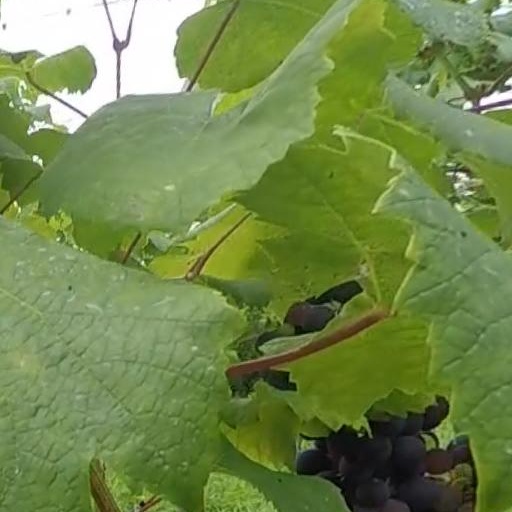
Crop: grape